Rosina Penco

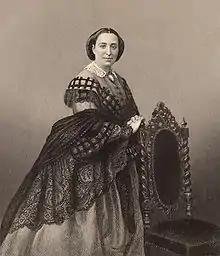
Rosina Penco

Rosina Penco (1823 in Naples – 1894 in Poretta, near Bologna) was an Italian operatic soprano. She is most notable for creating the role of Leonora in "Il trovatore" by Verdi in Rome in 1853.